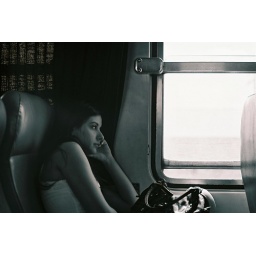
girl in a train